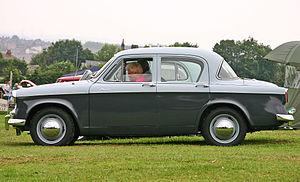
La Hillman Minx est une voiture familiale de taille moyenne produite par la marque anglaise Hillman, entre 1931 et 1970. Il y eut de nombreuses versions de la Minx au cours de cette période, ainsi que des variantes rebadgées vendues par Humber, Singer, et Sunbeam.